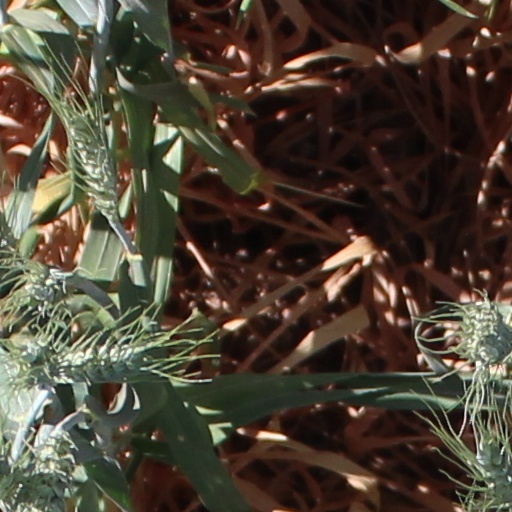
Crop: wheat